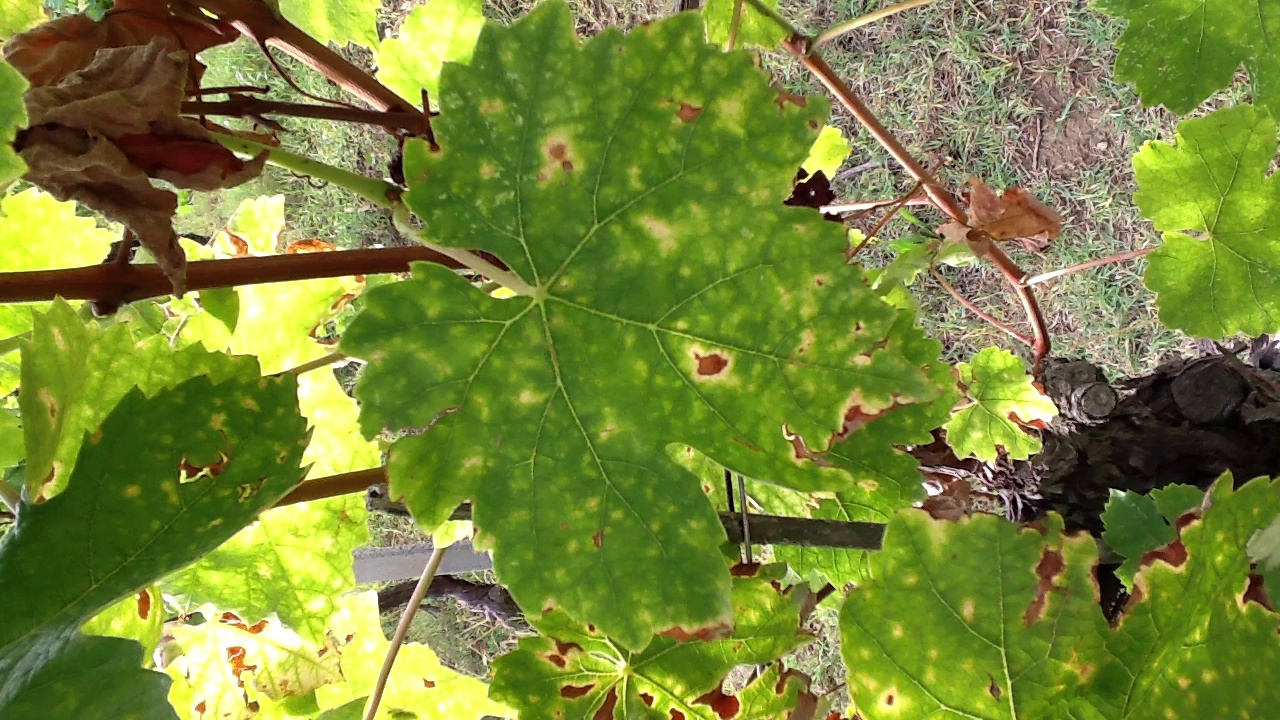
Label: esca